Resource Link Charter School

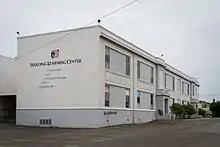
Former location pre-2019

Resource Link Charter School is a public charter school in Coos Bay, Oregon, United States.